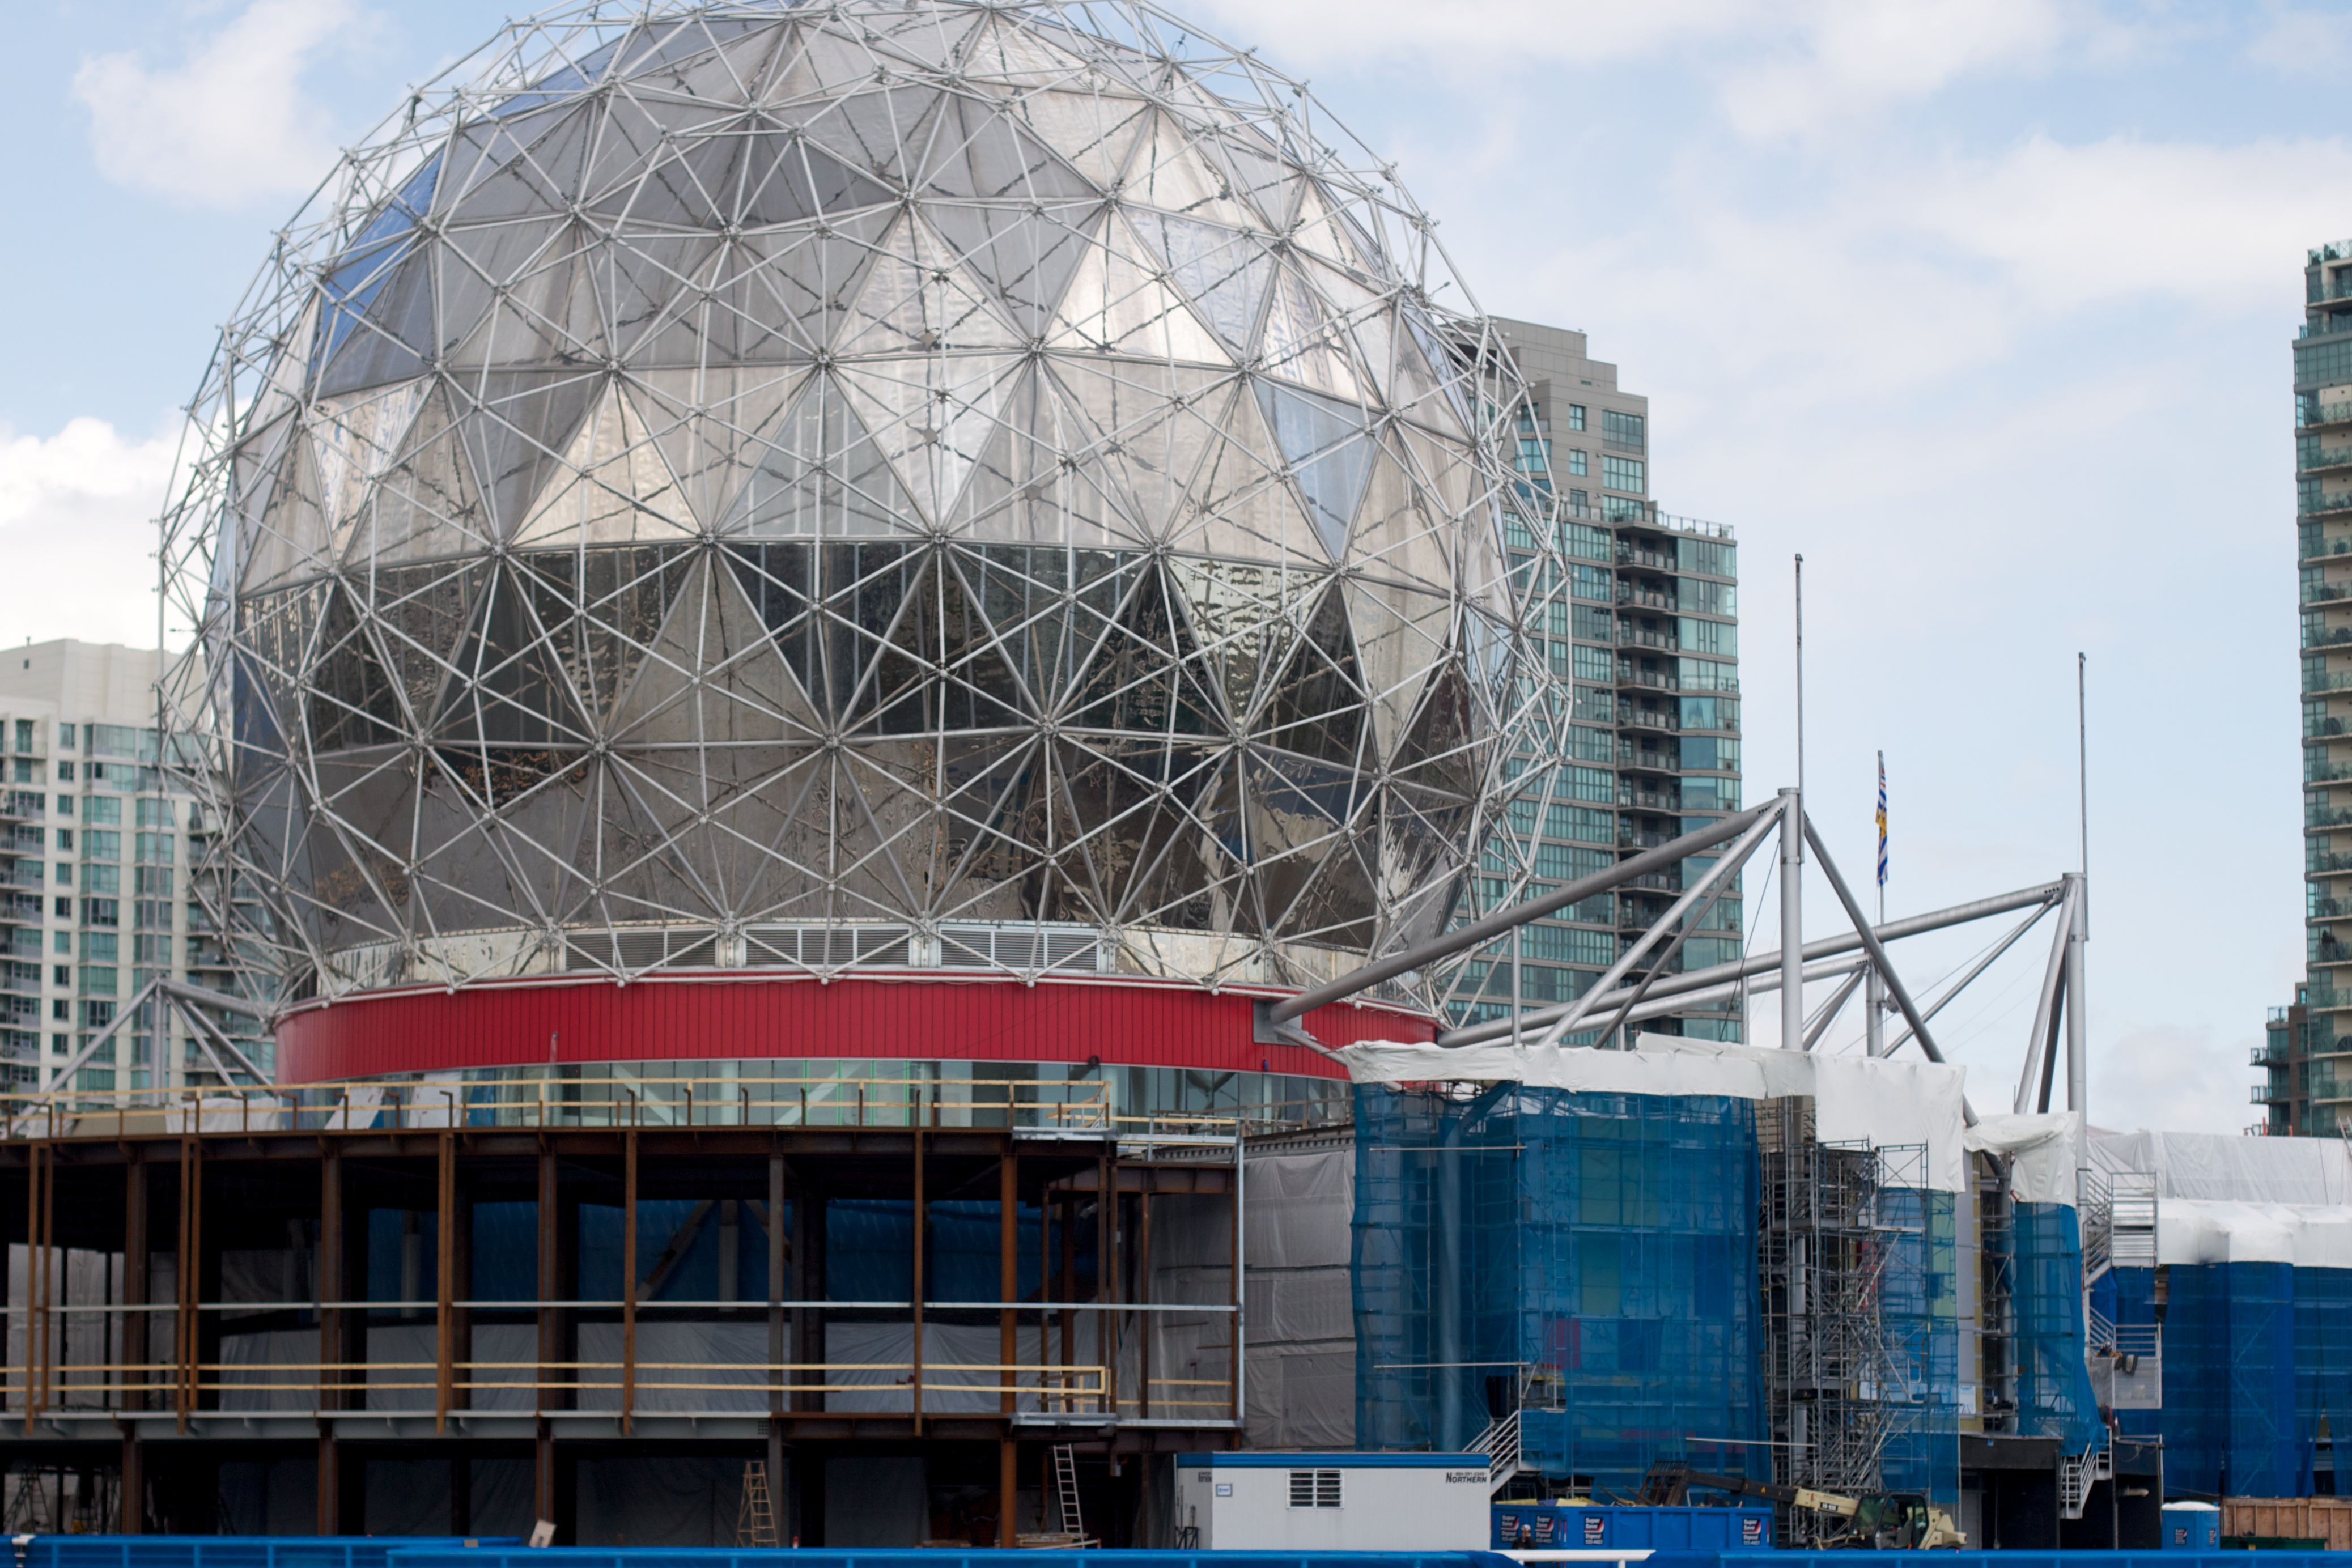
structure, facade, stadium, energy, theatre, arena, dome, headquarters, convention center, power station, sport venue, outdoor structure, music venue